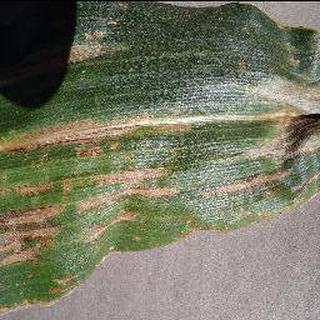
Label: corn_cercospora_leaf_spot